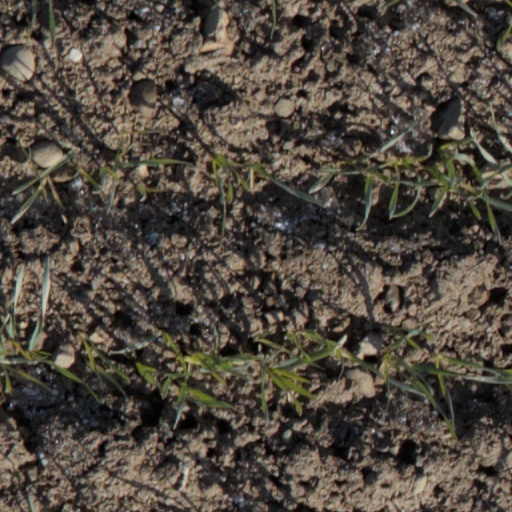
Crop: wheat